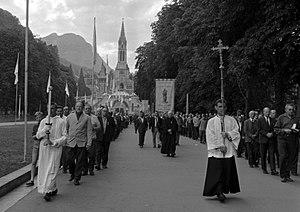
Lourdes (Hautes-Pyrénées). Août 1964. Vue d'une cérémonie religieuse dans le sanctuaire de Lourdes. Observation: Photographie réalisée pour l'ouvrage de André Rimailho, ""Quelqu'un à Lourdes"" publié en juin 1965 aux Editions du Centurion."
L'Ave Maria de Lourdes est un cantique traditionnellement chanté dans le sanctuaire de Lourdes, notamment lors des processions solennelles sur l'esplanade. Traduit dans de nombreuses langues, c'est devenu au cours du temps un des cantiques catholiques les plus connus dans le monde entier.
Le sanctuaire de Lourdes constitue le plus grand centre de pèlerinage catholique français depuis que Bernadette Soubirous, a vu une Dame déclarant être l'Immaculée Conception, quatre ans après la proclamation du dogme de l’Immaculée Conception par le pape Pie IX, il s'agit de Notre-Dame de Lourdes.